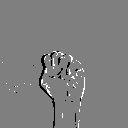
ASL letter: s